Gary Cahill

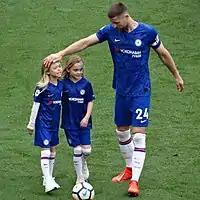
Cahill after his last Chelsea appearance at Stamford Bridge

After making just nine first-team appearances all season under new manager Maurizio Sarri, Cahill confirmed he would leave Chelsea at the end of the campaign. He made his last appearance in the last home match of the season, coming on as an 88th-minute substitute against Watford in the Premier League, a game Chelsea won 3–0.